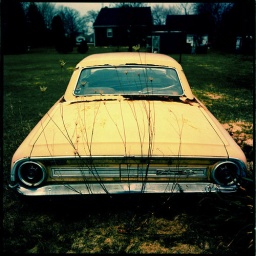
car in field